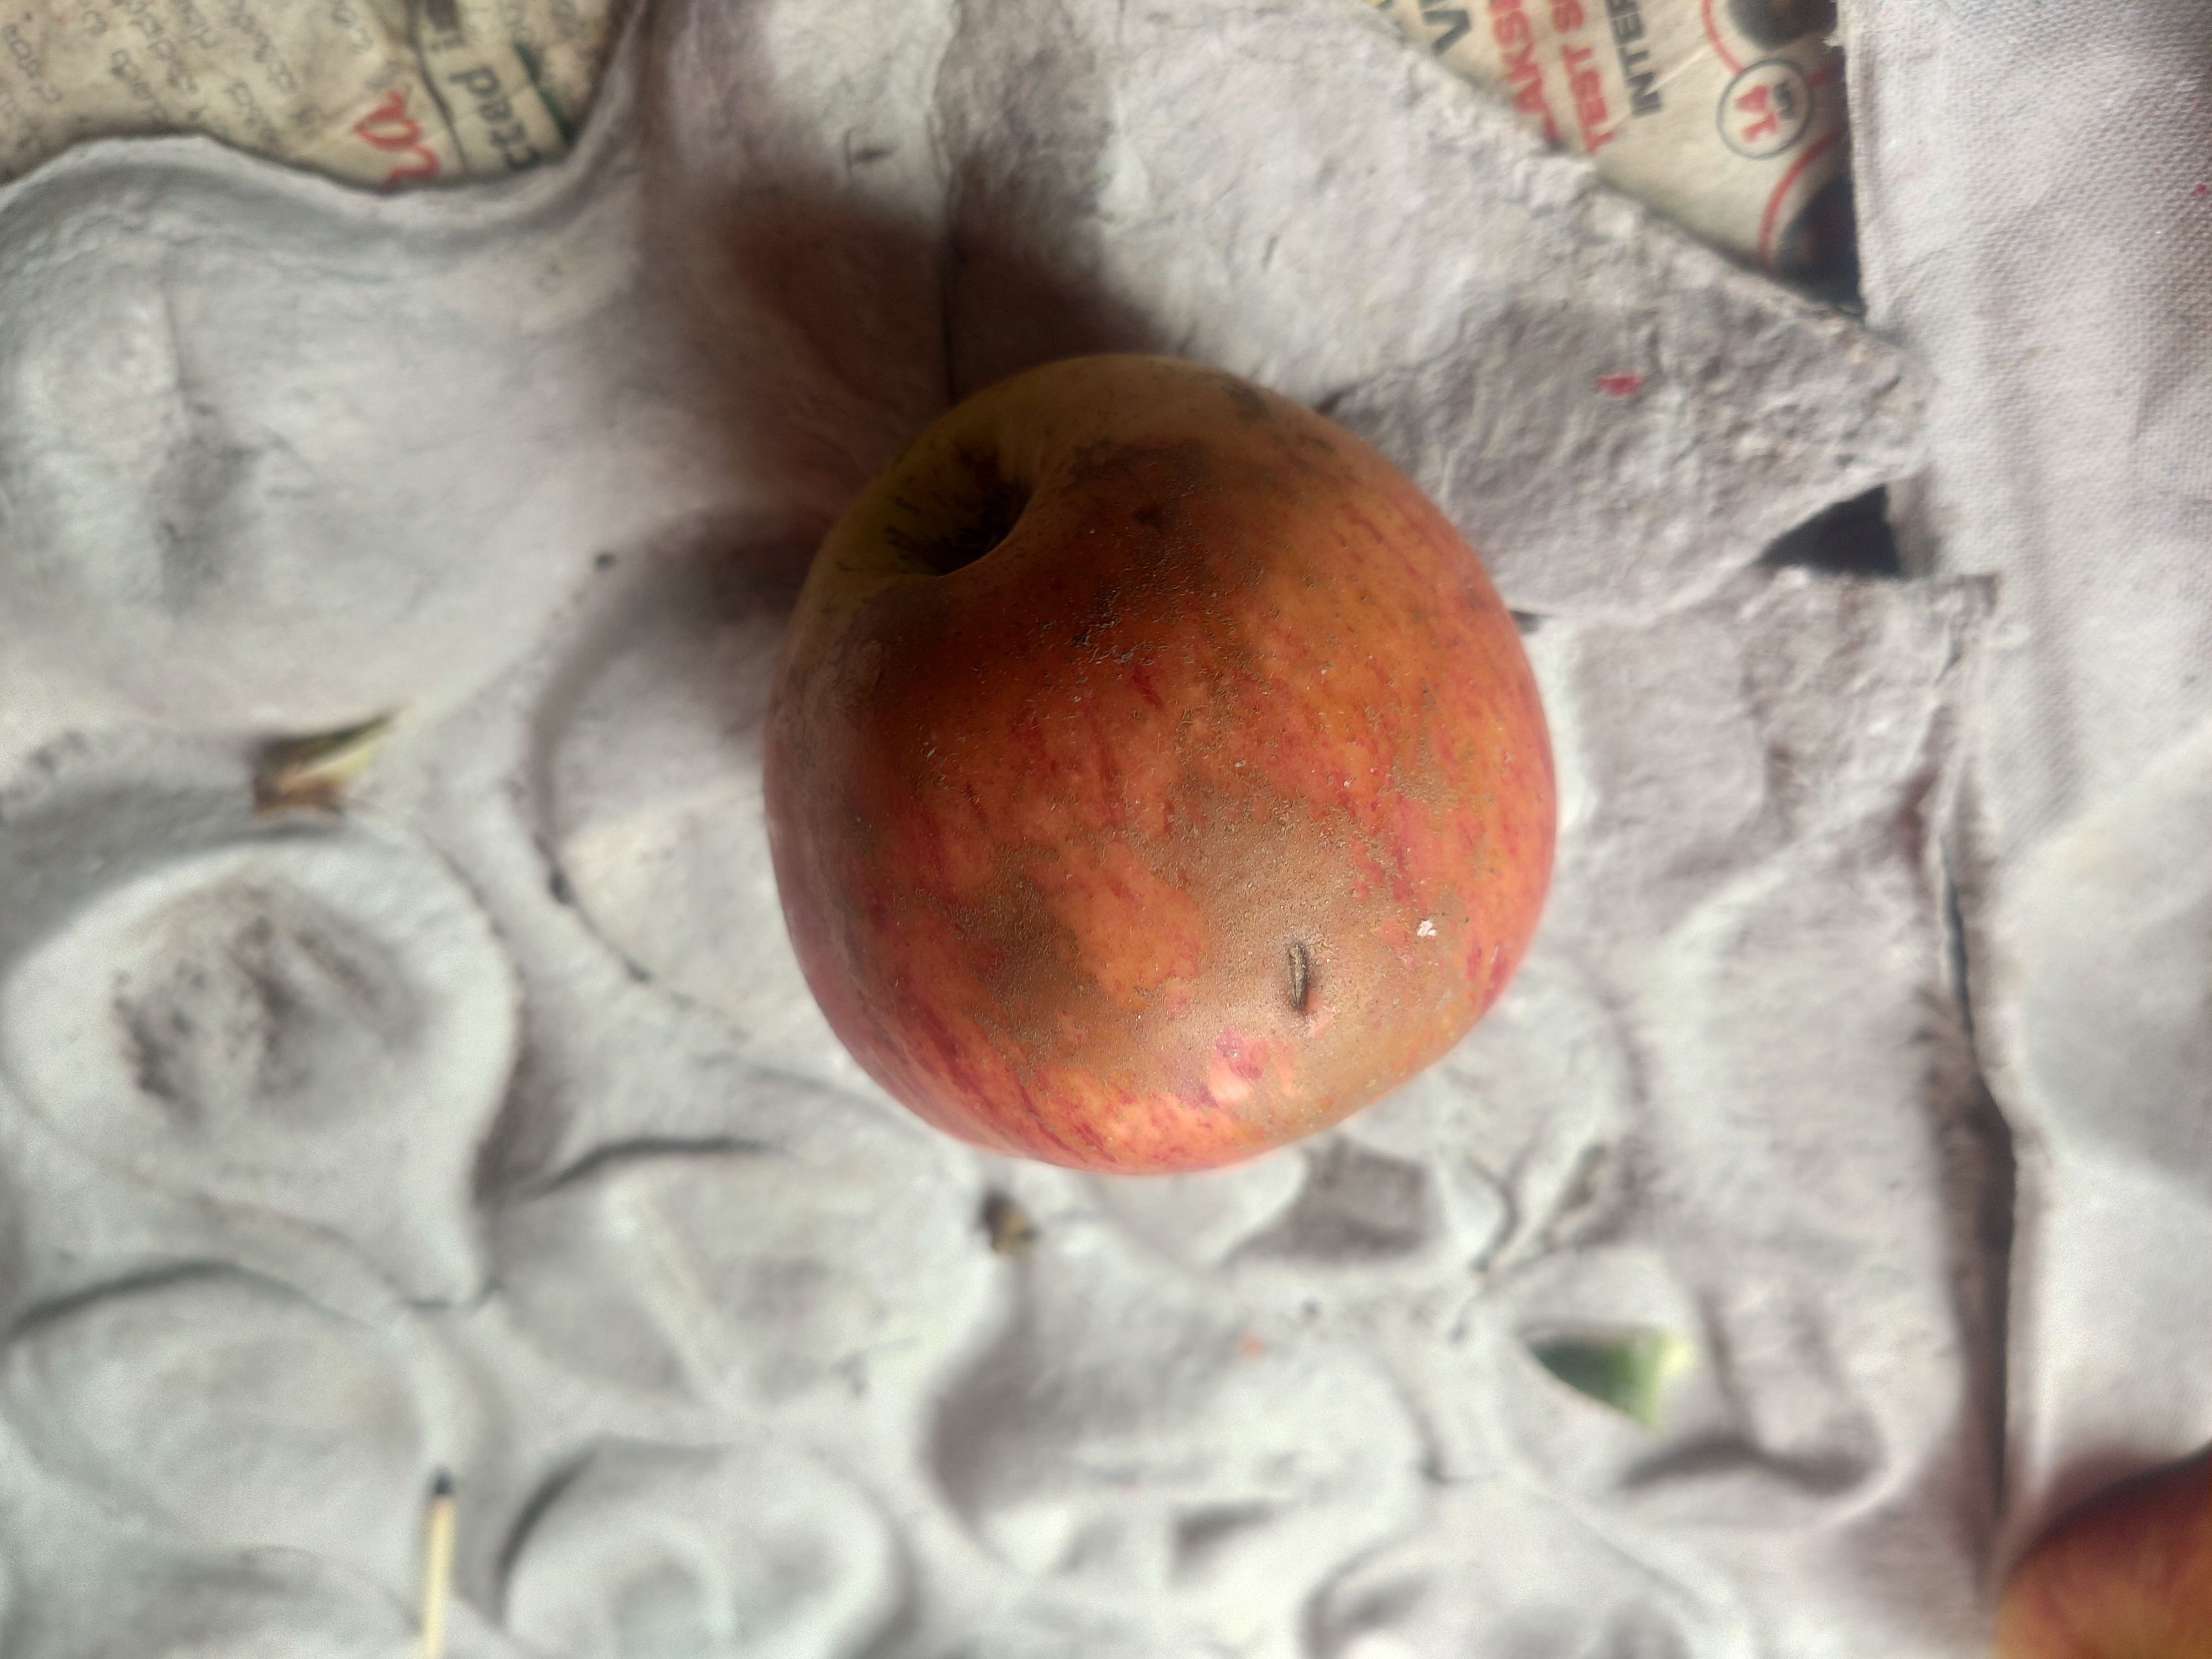
Fruit: apple
Grade: 2nd-grade